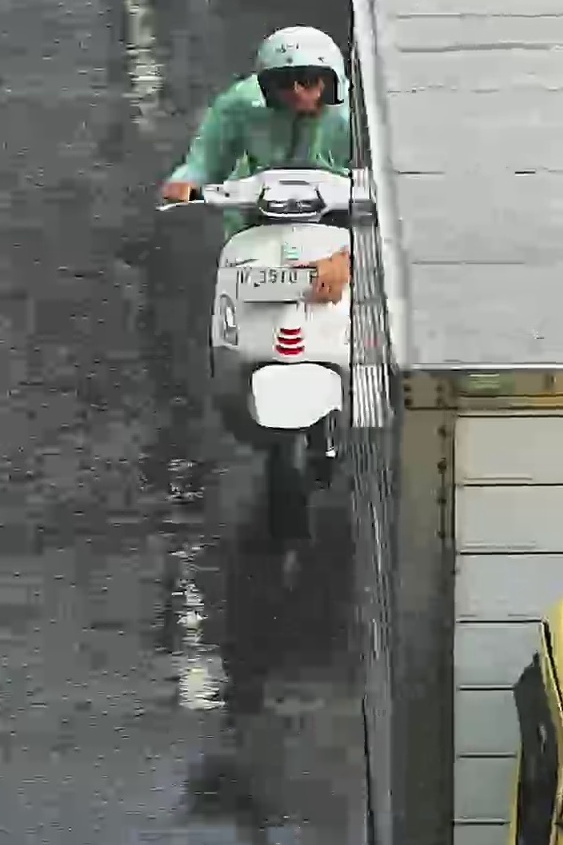
person-with-helmet: 1
person-without-helmet: 0